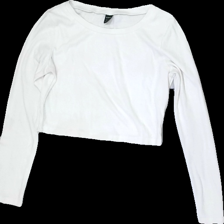
View: front
Type: Top
Category: Ladies
Brand: Not in the list
Brand text on label: Shein
Colors: White
Material: 59% Polyester 41% Cotton
Cut: C-collar, Cropped
Size: L
Season: All
Stains: Minor
Price range: <50
Recommended usage: Export